Ballabgarh (jagir)

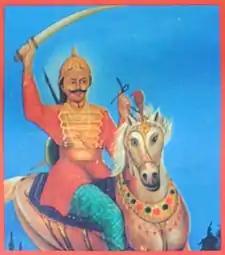

Ballabhgarh estate, historically known as Ballabgarh estate was originally a state and later a "jagir" (estate) in Haryana, India, ruled by Jats of Tewatia clan. It was founded by Raja Gopal Tewatia on 1705.